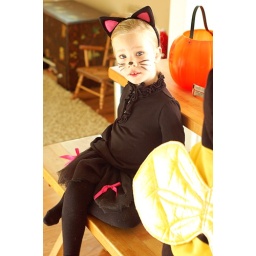
the only cat allowed in my house